Association football at the 1956 Summer Olympics

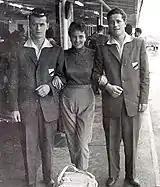
German players Rudi Hoffmann (left) and Max Schwall (right)

Hungary announced their withdrawal on 31 August, a day before the draw. The draw was made with fifteen teams, India receiving a bye. Four more teams withdrew after the final draw: China (boycotted the Games to protest the reception of Taiwan), Egypt (withdrew due to Suez Crisis), Turkey and Vietnam.